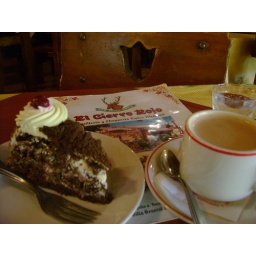
My afternoon treat in Villa Belgrano- renowned Black Forest cake and buttery house hot chocolate...devine!